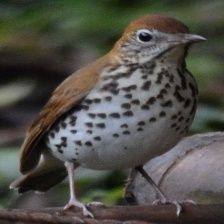
Species: WOOD THRUSH
Scientific name: HYLOCICHLA MUSTELINA